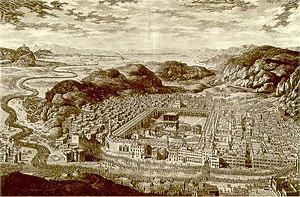
La mosquée al-Harâm, ou grande mosquée de la Mecque, est une mosquée de la ville de La Mecque en Arabie saoudite. Elle est aussi le premier lieu saint de l'islam et la plus grande mosquée du monde. Elle abrite en son centre la Kaaba, bâtiment de petite taille, mais plus important sanctuaire de l'islam, dans lequel est enchâssée la pierre noire : c'est elle que les musulmans tentent de toucher au cours des ṭawāf qu'ils accomplissent durant leur pèlerinage ; et c'est dans la direction de la Kaaba que les musulmans du monde entier se tournent pour prier.